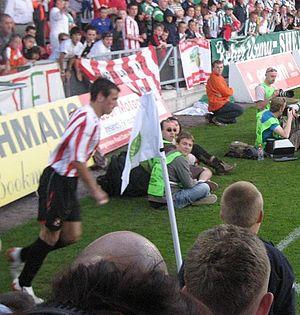
Liam Miller est un footballeur international irlandais né le 10 février 1981 à Cork et mort le 9 février 2018 d'un cancer du pancréas, qui évoluait au poste de milieu de terrain.